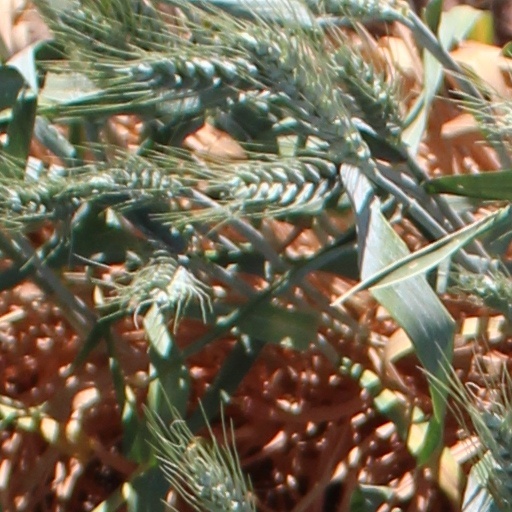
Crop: wheat